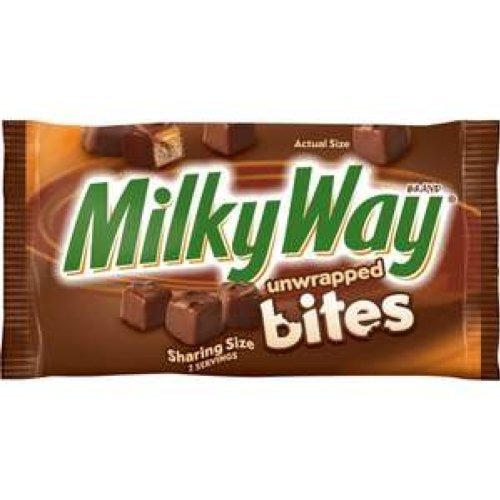
Item Name: MILKY WAY BITES 2.83 oz 12 Bags of Movie Theater Candy MWBITES12
Value: 1.0
Unit: Count

Price: 26.24